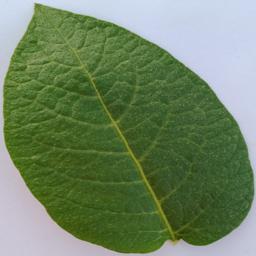
Label: Potato___Healthy